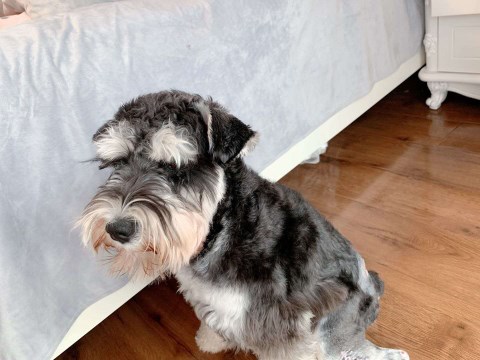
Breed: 2342-n000102-miniature_schnauzer